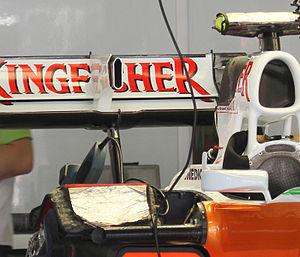
Le Grand Prix automobile du Japon 2010, disputé sur le Circuit de Suzuka le 10 octobre 2010, est la vingt-sixième édition du Grand Prix, la 836ᵉ course du championnat du monde de Formule 1 courue depuis 1950 et la seizième manche du championnat 2010.